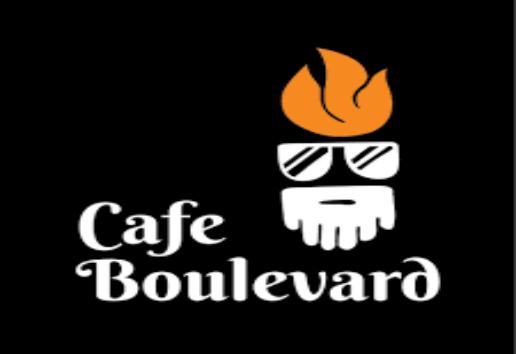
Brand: Boulevard
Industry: Necessities